Bertram Lenox Simpson

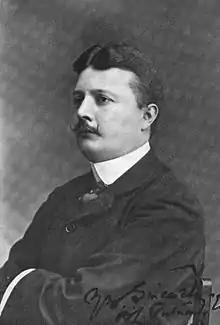

Bertram Lenox Simpson (1877–1930) was a British author who wrote about China under the pen name "B. L. Putnam Weale" (or sometimes simply "Putnam Weale"). Lenox Simpson was the son of Clare Lenox-Simpson, who had been in the Chinese Maritime Customs Service since 1861; he had a brother, Evelyn, a mining engineer who worked in China, and a sister, Esme. His education was at Brighton College, after which he too joined the Service. He was in China during the Boxer Rebellion and during the siege of the legations. After this, he became Brigade Interpreter for the British Expeditionary Force (he spoke 5 languages).